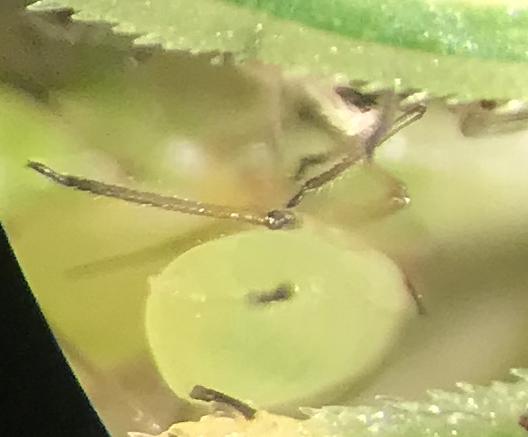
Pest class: english_grain_aphid